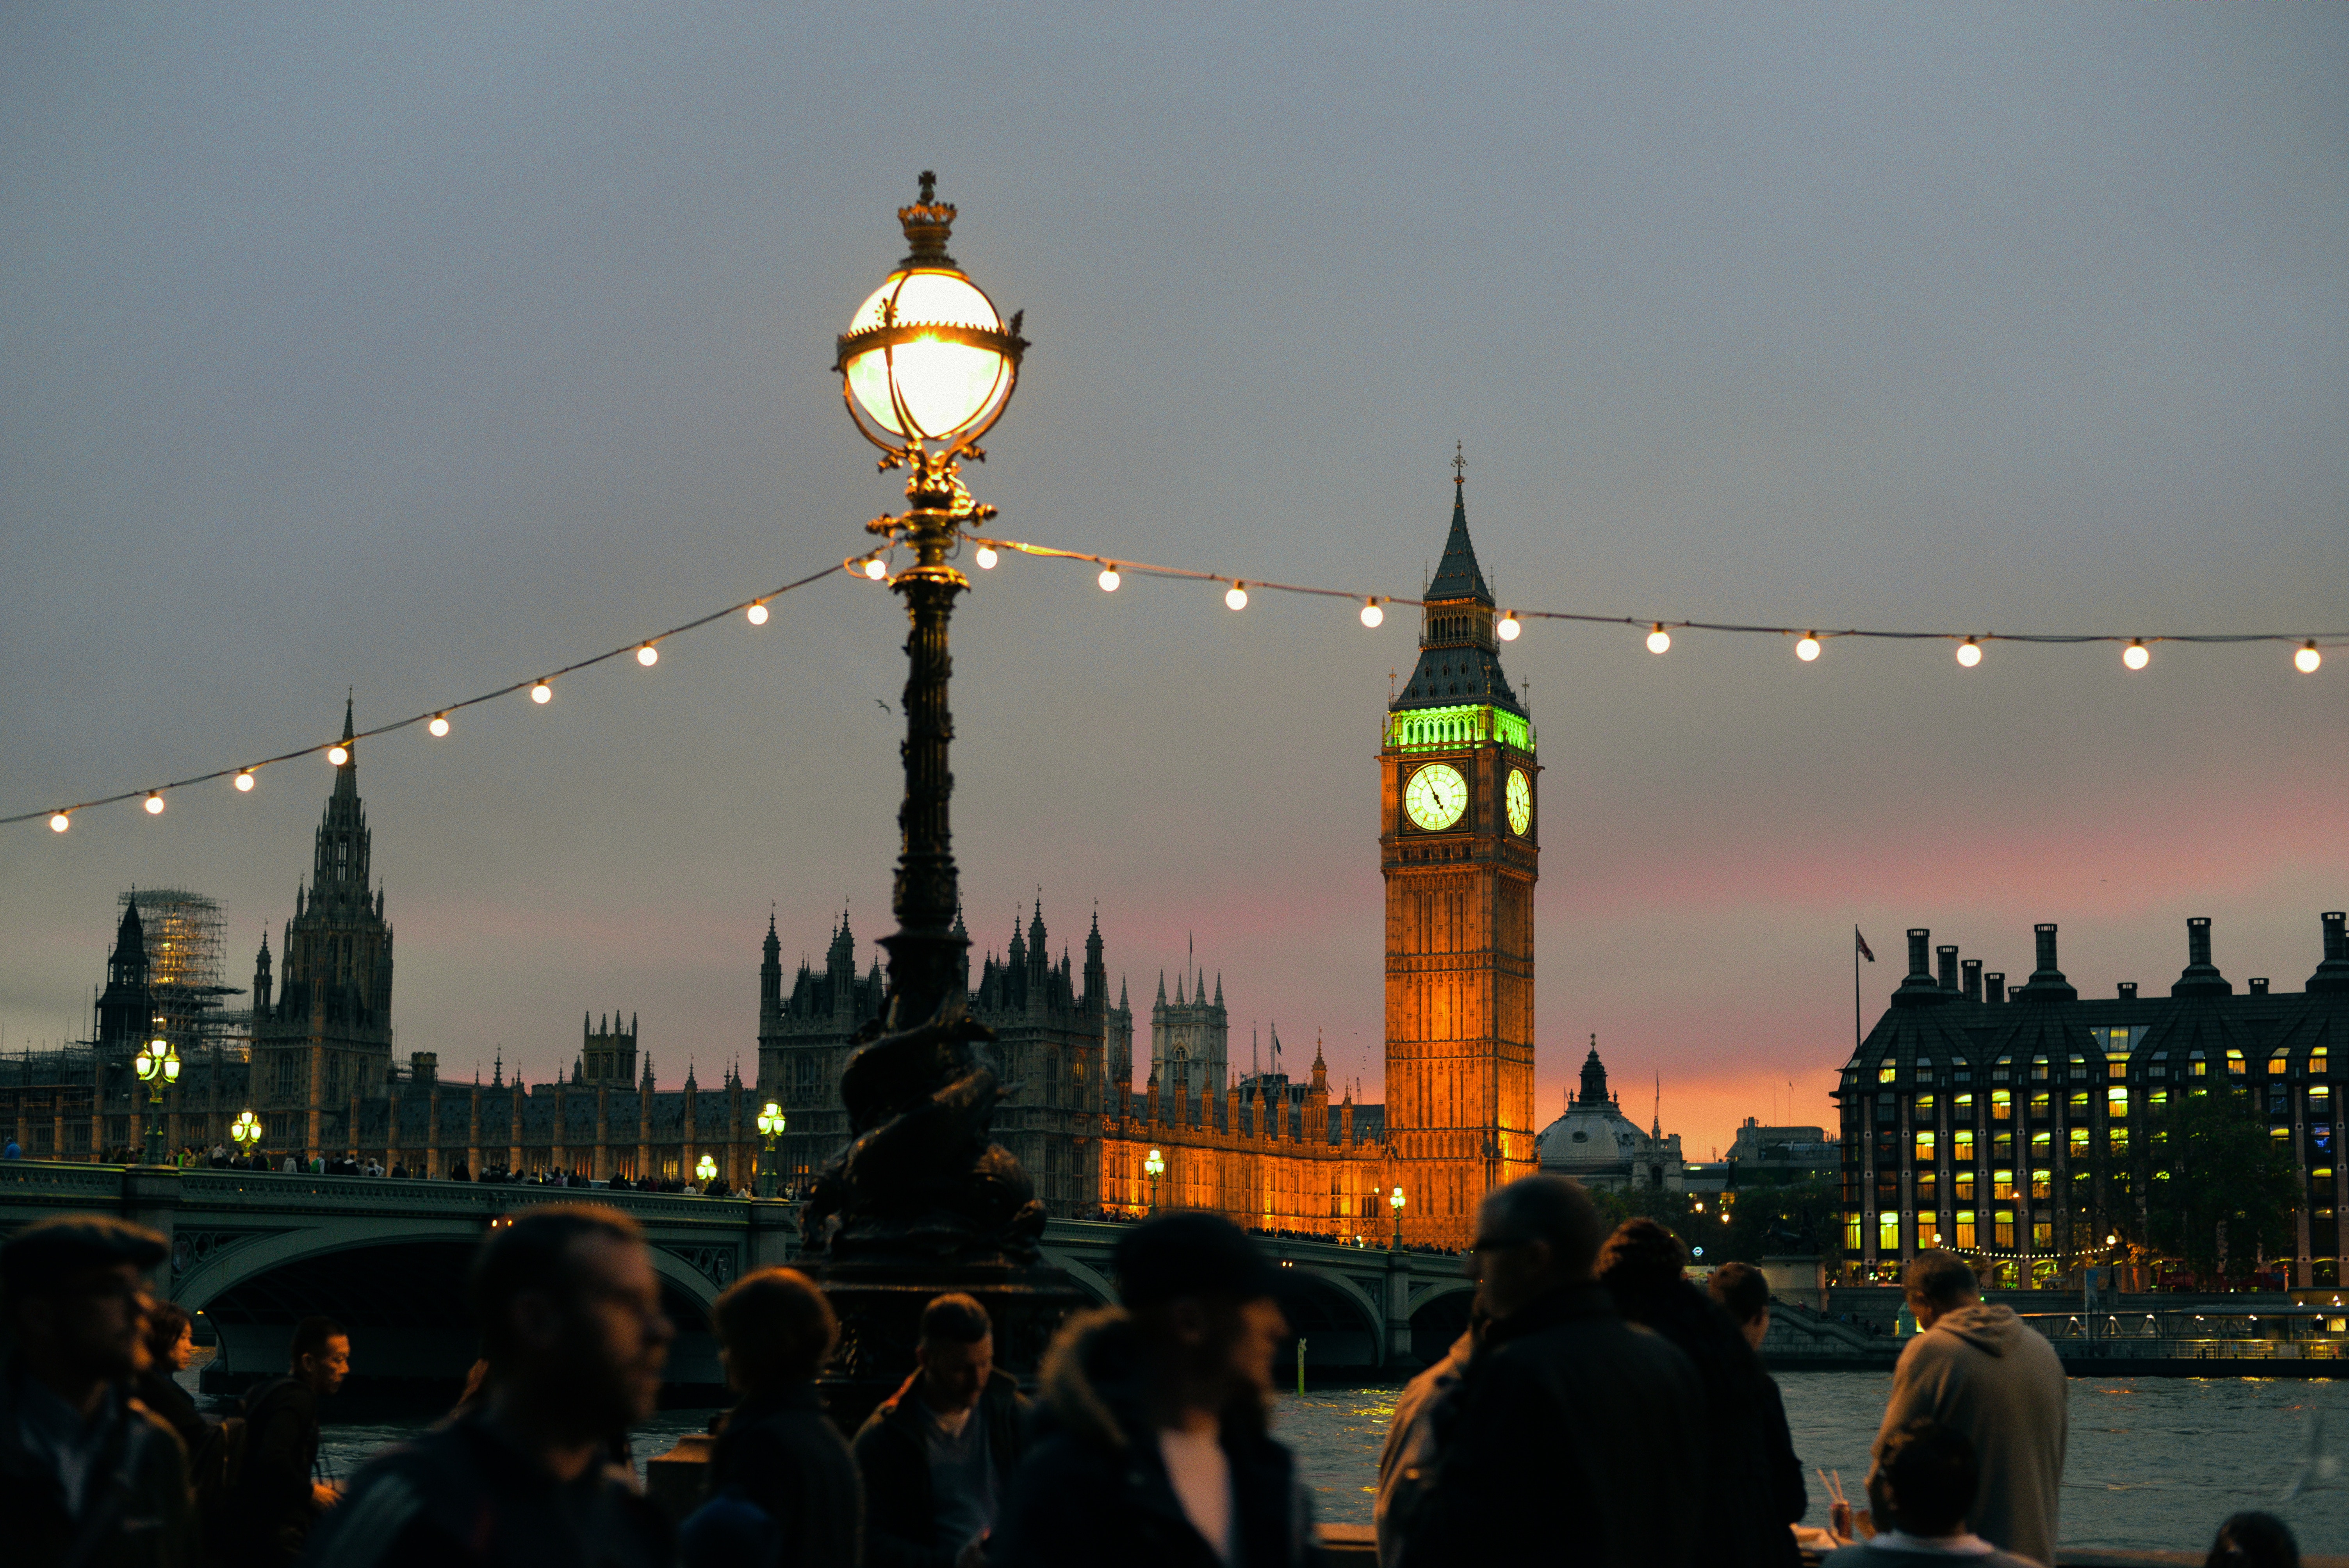
pedestrian, skyline, night, city, cityscape, dusk, evening, tower, landmark, street light, lamp, big ben, town square, metropolis